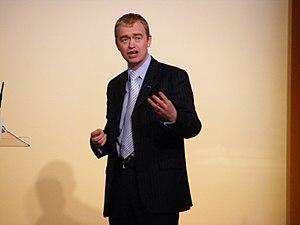
Cette liste présente les 650 membres de la 55ᵉ législature de la Chambre des communes du Royaume-Uni au moment de leur élection le 6 mai 2010 lors des élections générales britanniques de 2010. Elle présente les élus par circonscriptions.